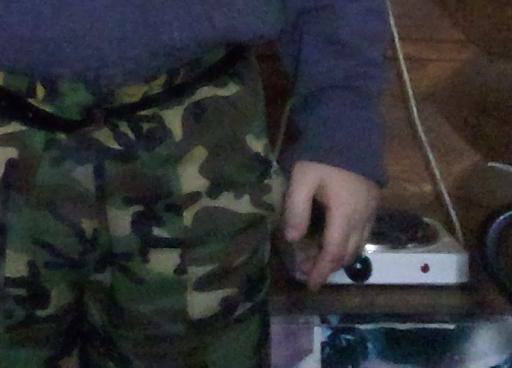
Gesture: no_gesture